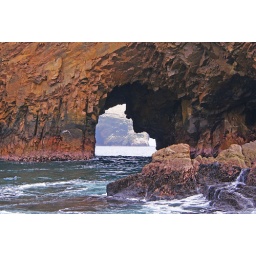
Ballestas Islands face in the rock